Rock 'n' Roll New Orleans Marathon

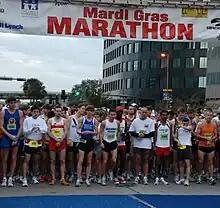
Start line in 2009

The marathon started on Poydras Street near Lafayette Square in the Central Business District and ends in City Park near Tad Gormley Stadium.